Sky position (RA, Dec in degrees): 127.761, 3.7
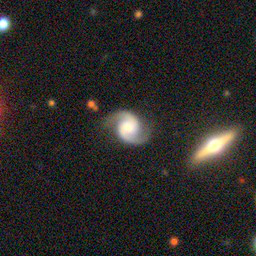
Galaxy morphology: Unbarred Loose Spiral Galaxies